Battle of Quang Tri (1968)

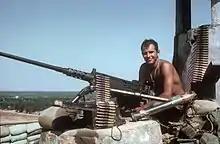
January 27, 1968. 1st Cav LRP atop LZ Betty's water tower.

The 1st Brigade, 1st Cavalry Division commanded by Colonel Donald V. Rattan had been moved from near Huế and Phu Bai six days earlier to Quảng Trị Province, with its headquarters at Landing Zone Betty two kilometers south of Quảng Trị City, with the bulk of its force at LZ Sharon, another kilometer south, in order to launch attacks on the PAVN/VC Base Area 101 roughly to the west-southwest. The brigade had an additional mission to block approaches into the city from the southwest but was primarily focused on its offensive mission. Accordingly, had quickly established two fire bases, one west of the city and another in the middle of the base areas in the hills west of Quảng Trị City. The 2nd Brigade of the 101st Airborne Division was also moved into Quảng Trị Province in late January, reinforcing the two brigades of the 1st Cavalry in the area.